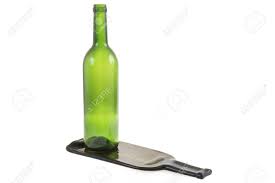
Label: glass